Kißlegg–Hergatz railway

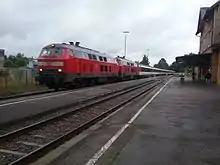
Passing Eurocity in Wangen station

In 2020, three pairs of Eurocity services hauled by class 218 locomotives ran from Munich to Zurich (some to/from Basel) via Memmingen and Lindau without stopping.